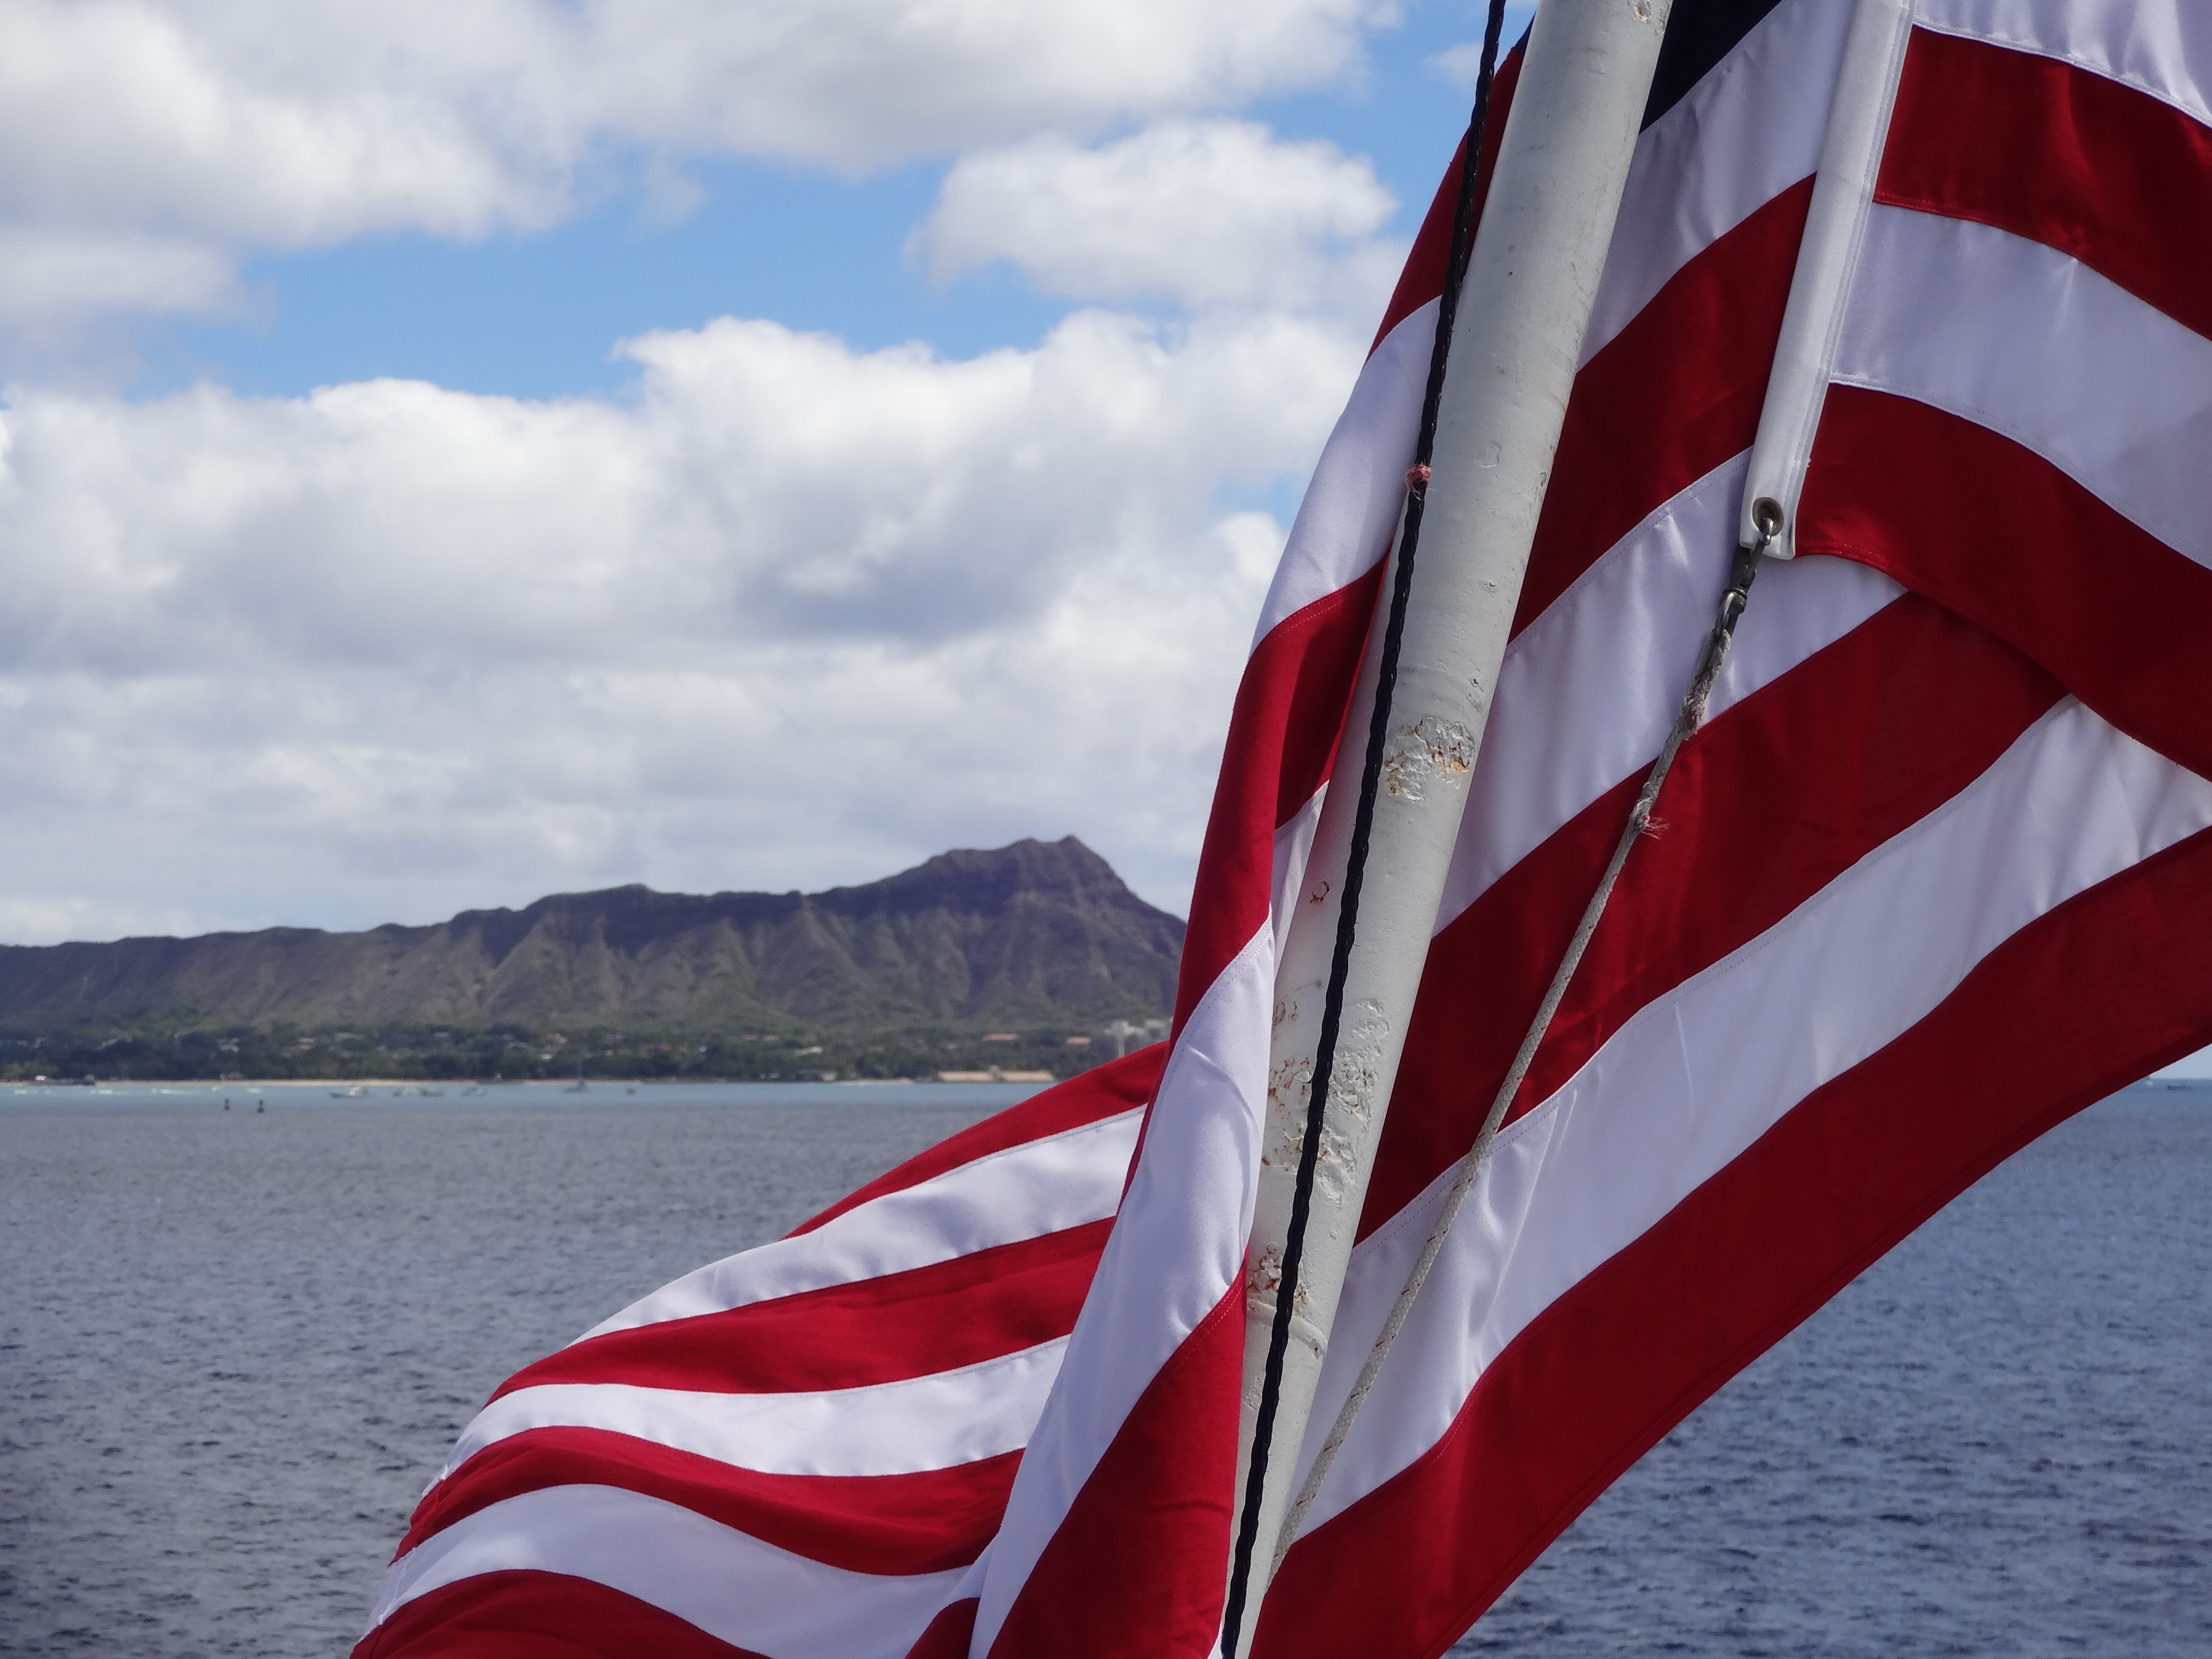
beach, landscape, sea, coast, water, ocean, horizon, mountain, white, shore, wind, travel, coastline, red, vehicle, scenic, tropical, flag, usa, holiday, island, blue, hawaii, resort, sail, head, beautiful, diamond, hawaiian, pacific, waikiki, oahu, honolulu, patriotic, diamond head, us flag, flag of the united states